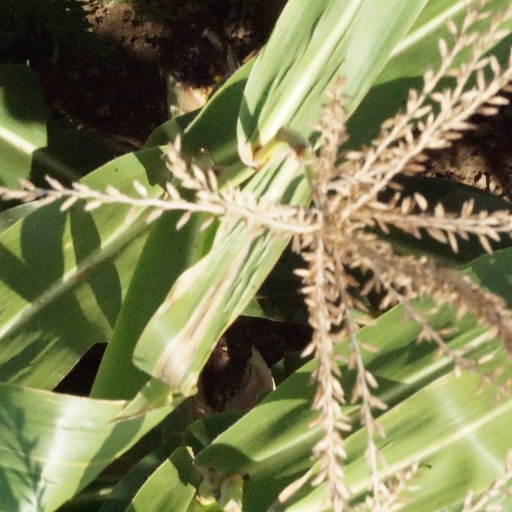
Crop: maize; corn